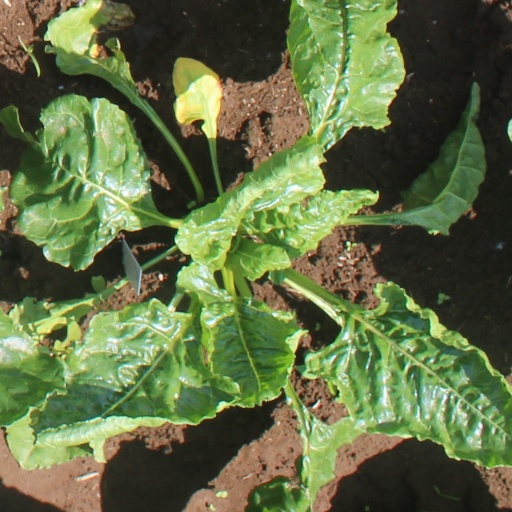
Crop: sugar beet